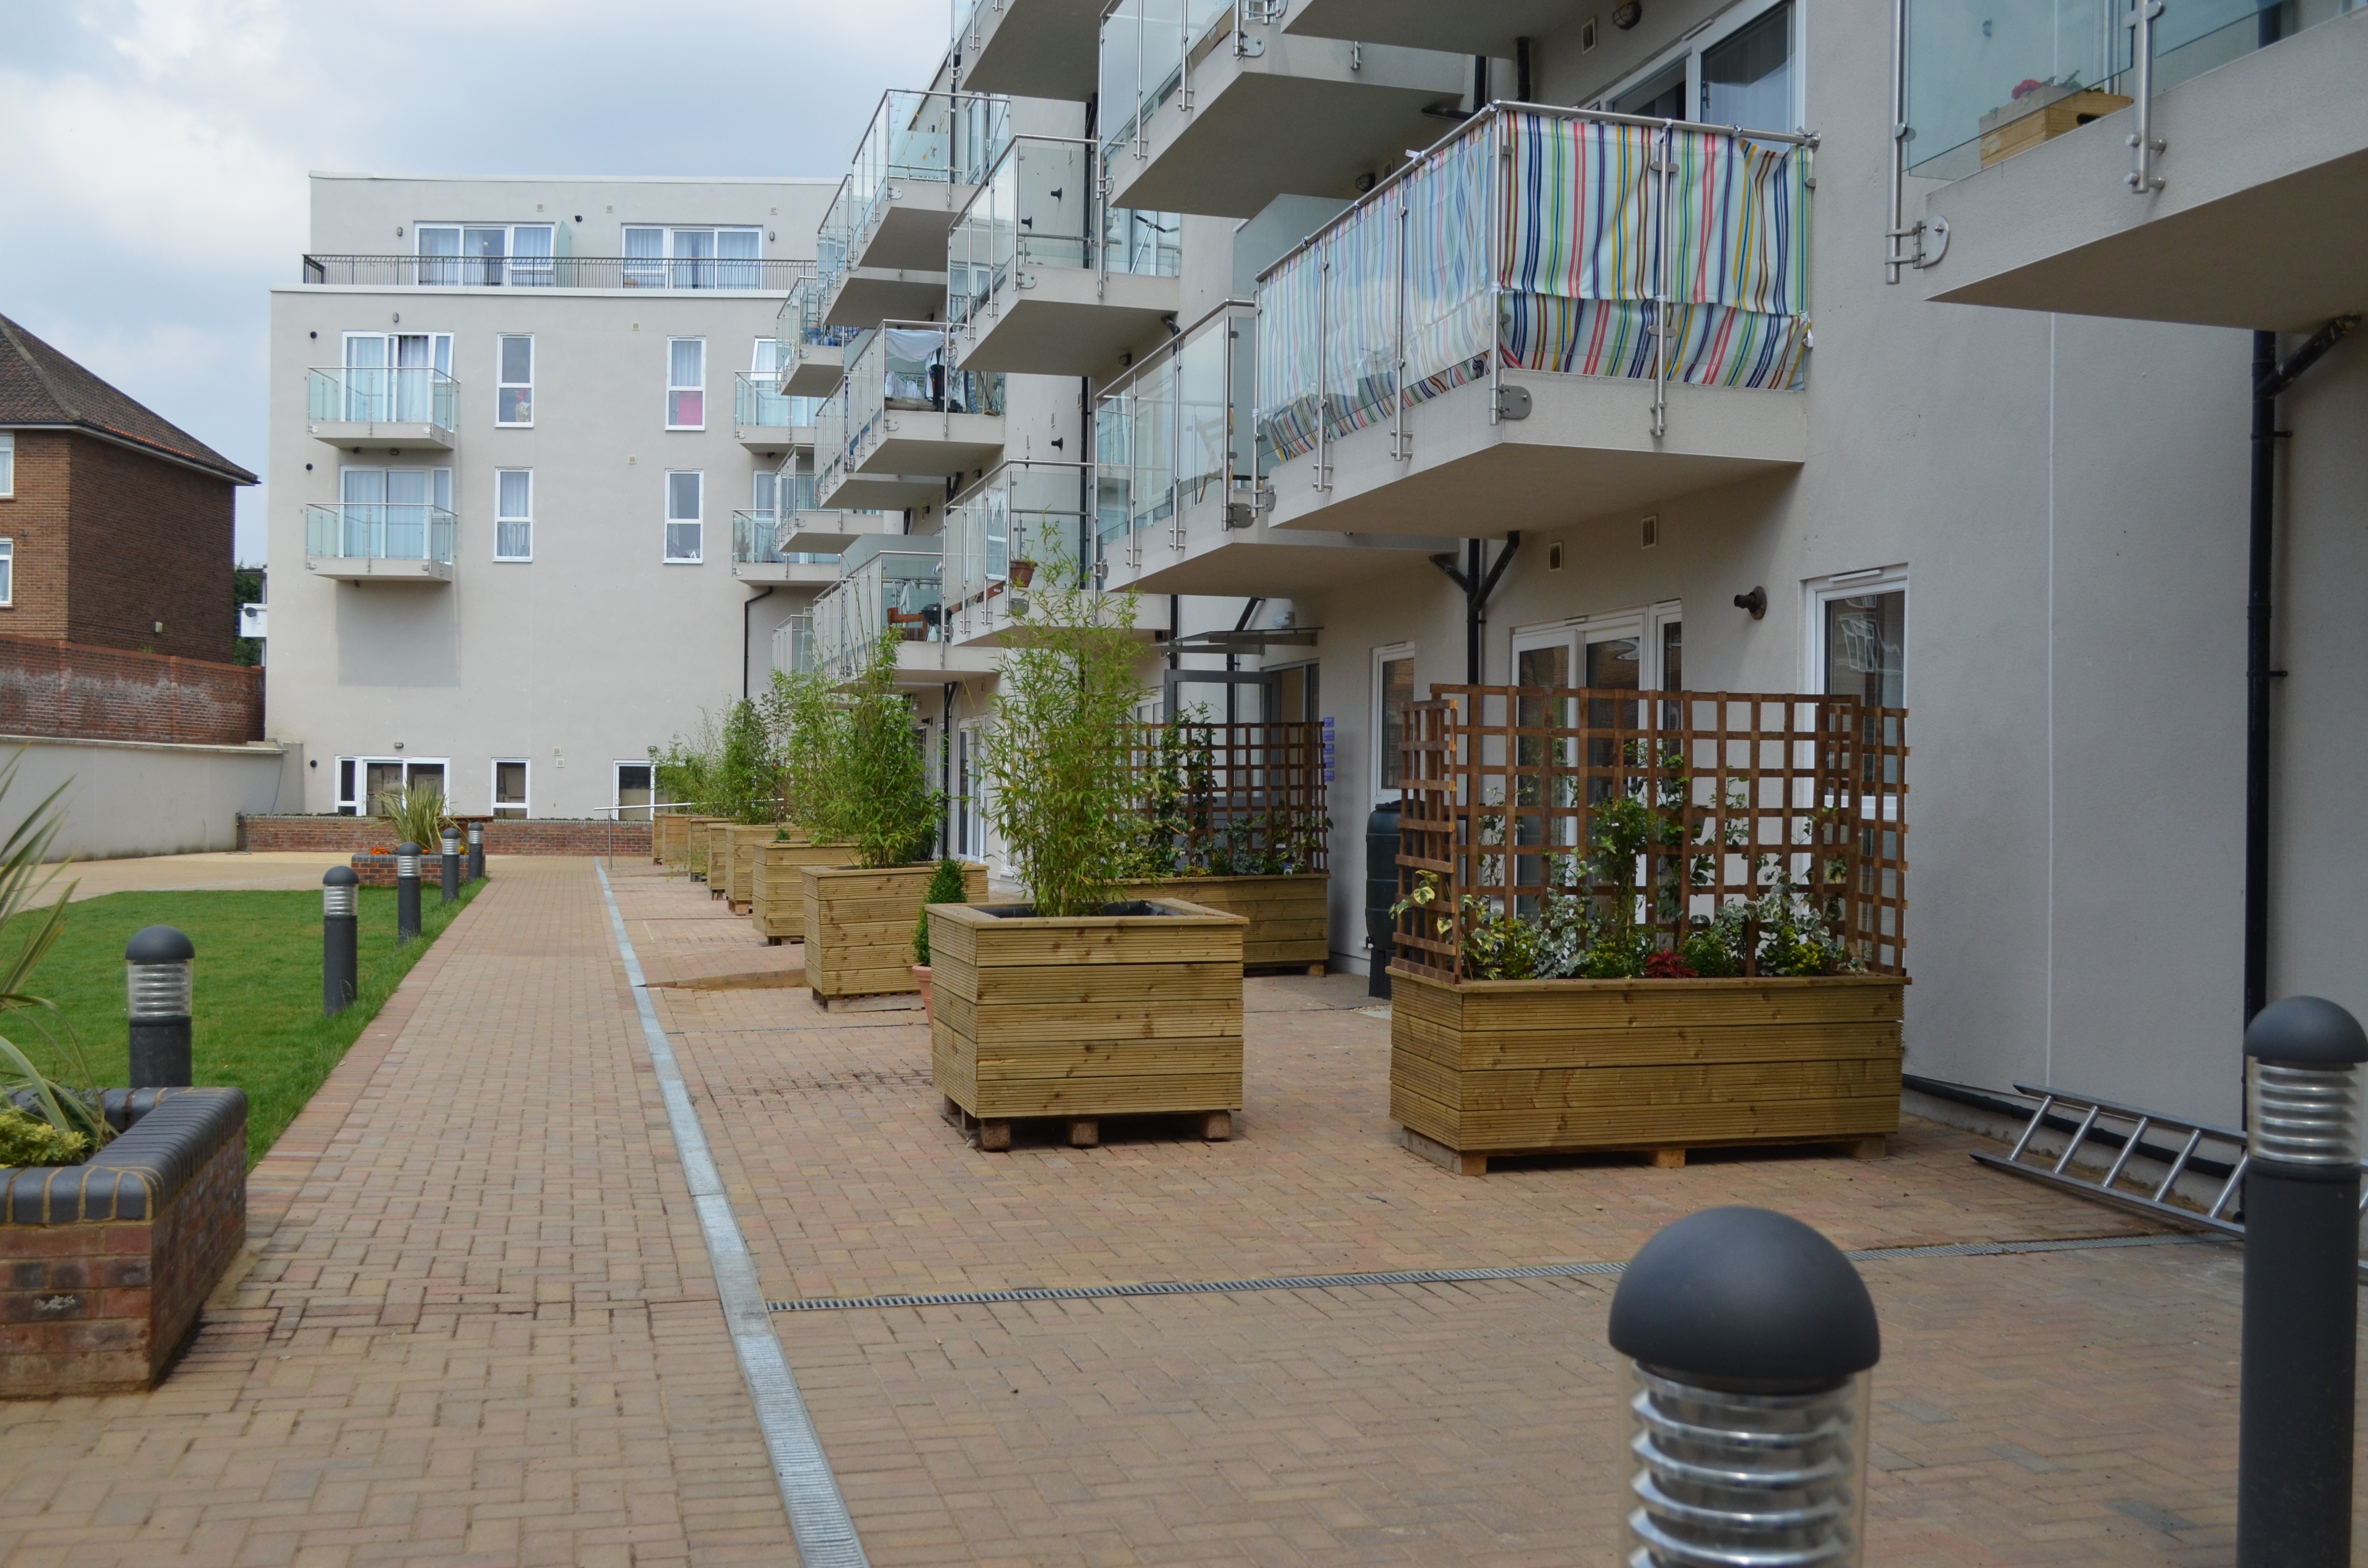
architecture, skyline, villa, house, building, city, home, urban, downtown, scenery, facade, property, exterior, residential, metropolitan, apartment, modern, courtyard, estate, metropolis, condominium, neighbourhood, real estate, residential area